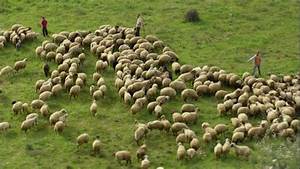
Label: pecora